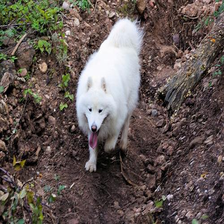
Species: dog
Breed: samoyed